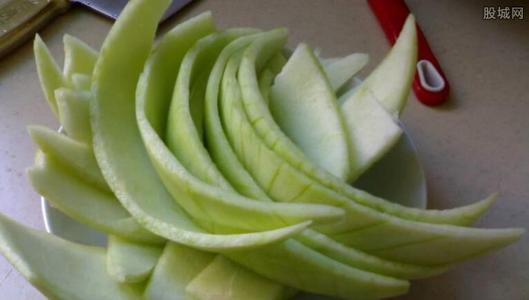
Label: trash